Kamal Hassan Ali

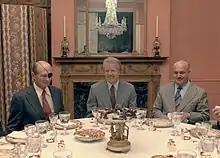
Ali, Jimmy Carter and Moshe Dayan at Blair House, 1978.

He was the Prime Minister of Egypt from 17 July 1984 to 4 September 1985. Then he became the chairman of the Egyptian-Gulf Bank in 1986. He was head of the Egyptian General Intelligence Directorate from 1986 to 1989.